Passage de l'Argue

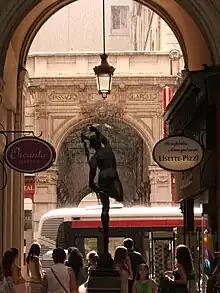

The Passage de l'Argue is a covered arcade in the Bellecour quarter, in the 2nd arrondissement of Lyon, which connects the Rue de la République to the Rue Édouard-Herriot and the Rue de Brest. It is continued across the Rue de Brest by the , which was part of the main passage until the road was constructed. The Passage de l'Argue is one of the oldest arcades in the French provinces, built at the same period and on the same model as Parisian arcades. Home to many luxury retailers, it plays a significant role in the trade of the Presqu'île.